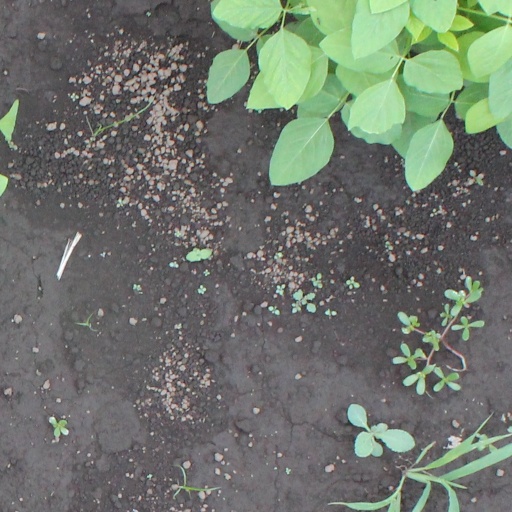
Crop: soybean